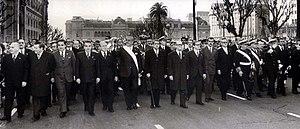
José Ber Gelbard était un entrepreneur et homme politique argentin d’origine judéo-polonaise.
Esteban Justo Antonio Righi est un procureur de la Nation argentine, nommé en juin 2004 par le président Nestor Kirchner.